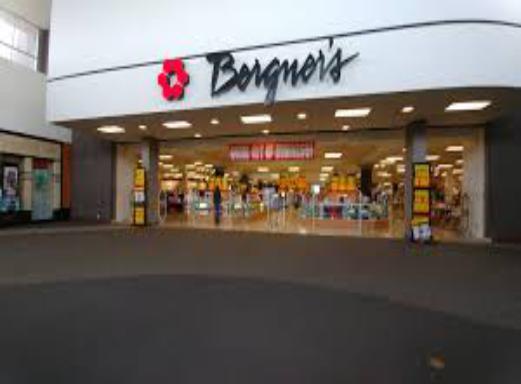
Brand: Bergner's
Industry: Others